Ken Singleton

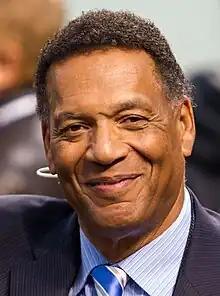
Singleton in 2012

Kenneth Wayne Singleton (born June 10, 1947) is an American former professional baseball player and television sports commentator. He played in Major League Baseball as an outfielder and designated hitter from to , most prominently as a member of the Baltimore Orioles where, he was a three-time All-Star player and was a member of the 1983 World Series winning team. He also played for the New York Mets and the Montreal Expos.